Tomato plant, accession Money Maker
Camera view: vertical (180 deg); turntable rotation: 240 degrees
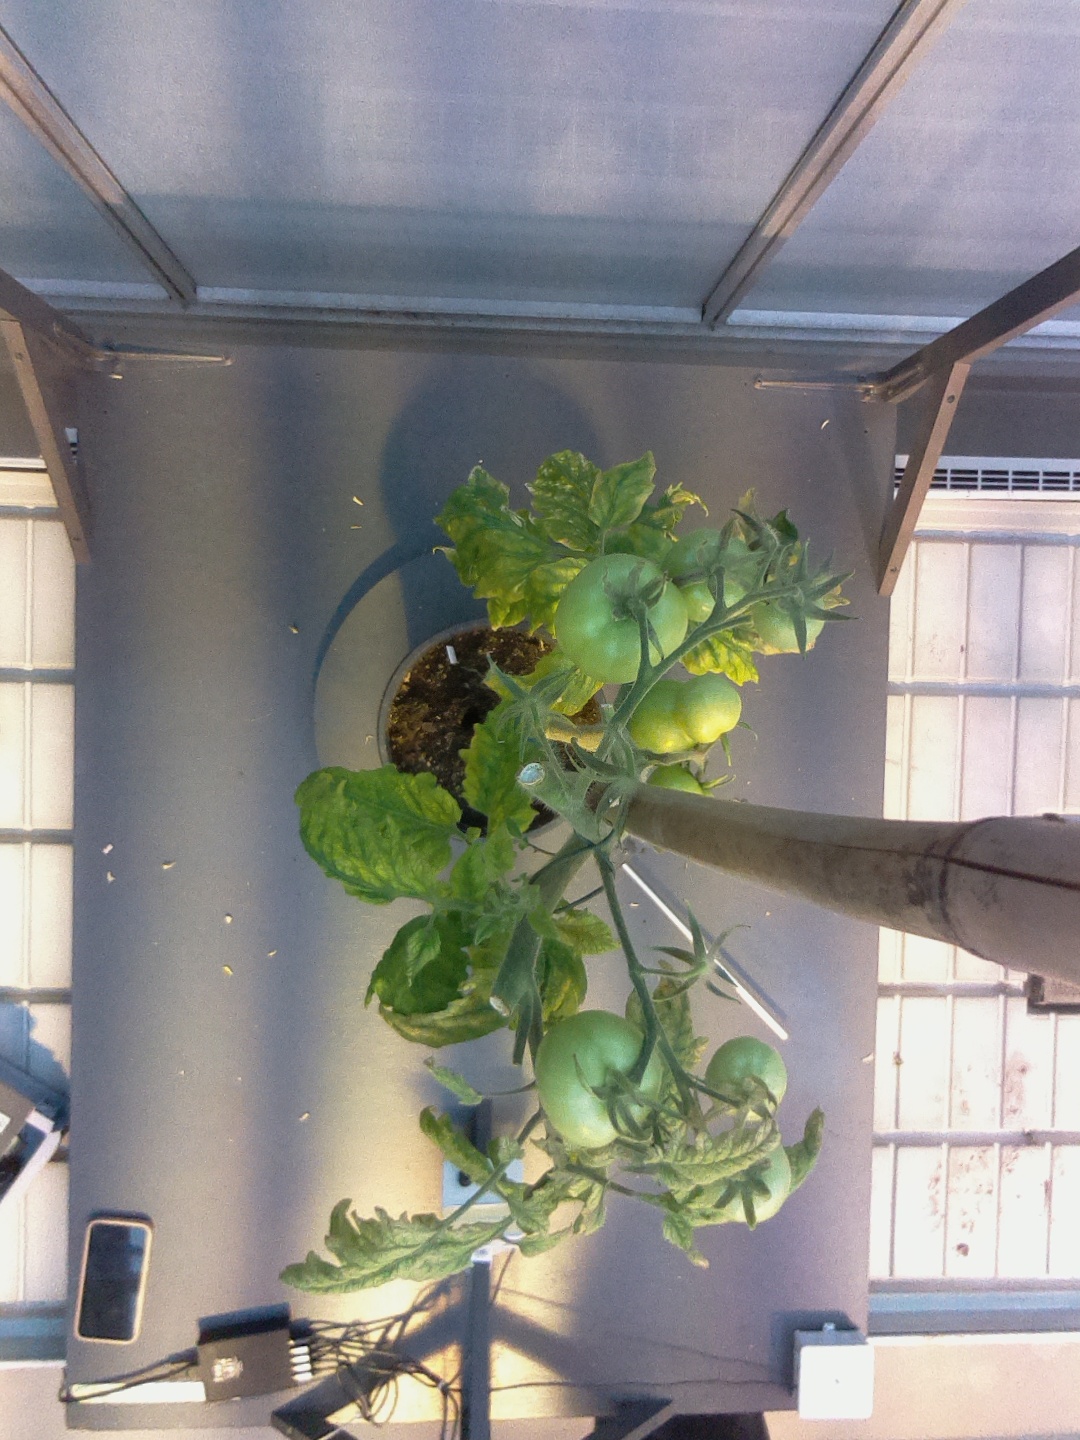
BBCH growth stage 79: 90% -100% of final fruit size